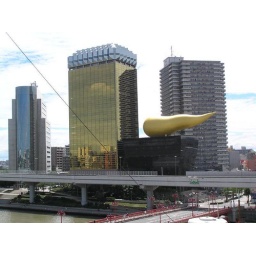
views in Tokyo, the Asahi building with 'call it what you like' gold thing...the golden Poo